Rock art in Denmark

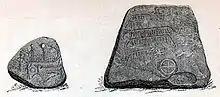
Rock carvings of Engelstrup and Herrestrup

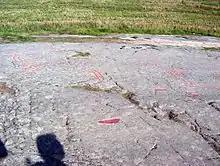
Madsebakke on Bornholm

Rock art in Denmark differs significantly from that of the Scandinavian Peninsula. Carvings are smaller, focused on agriculture, rarely figural. Some examples are engraved on megaliths or cists, but most on small glacial erratics. Many of these have been placed in museums or incorporated into churches (Asnæs near Kalundborg, Såby near Roskilde, Sigersted near Ringsted - all in Zealand - and Taps in Kolding). A few have been left "in situ", like the two stones at Mandbjerghøj.